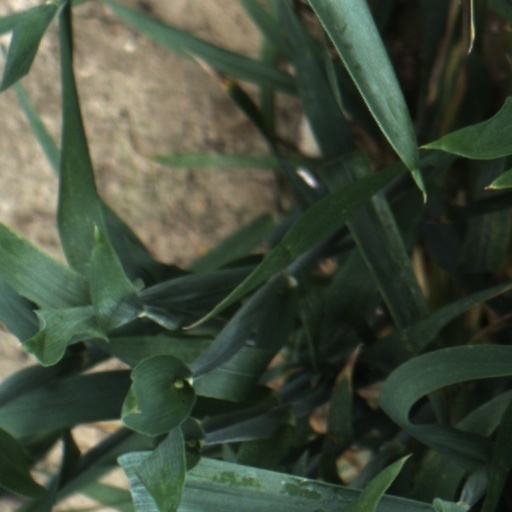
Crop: wheat